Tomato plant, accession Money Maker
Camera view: vertical (180 deg); turntable rotation: 150 degrees
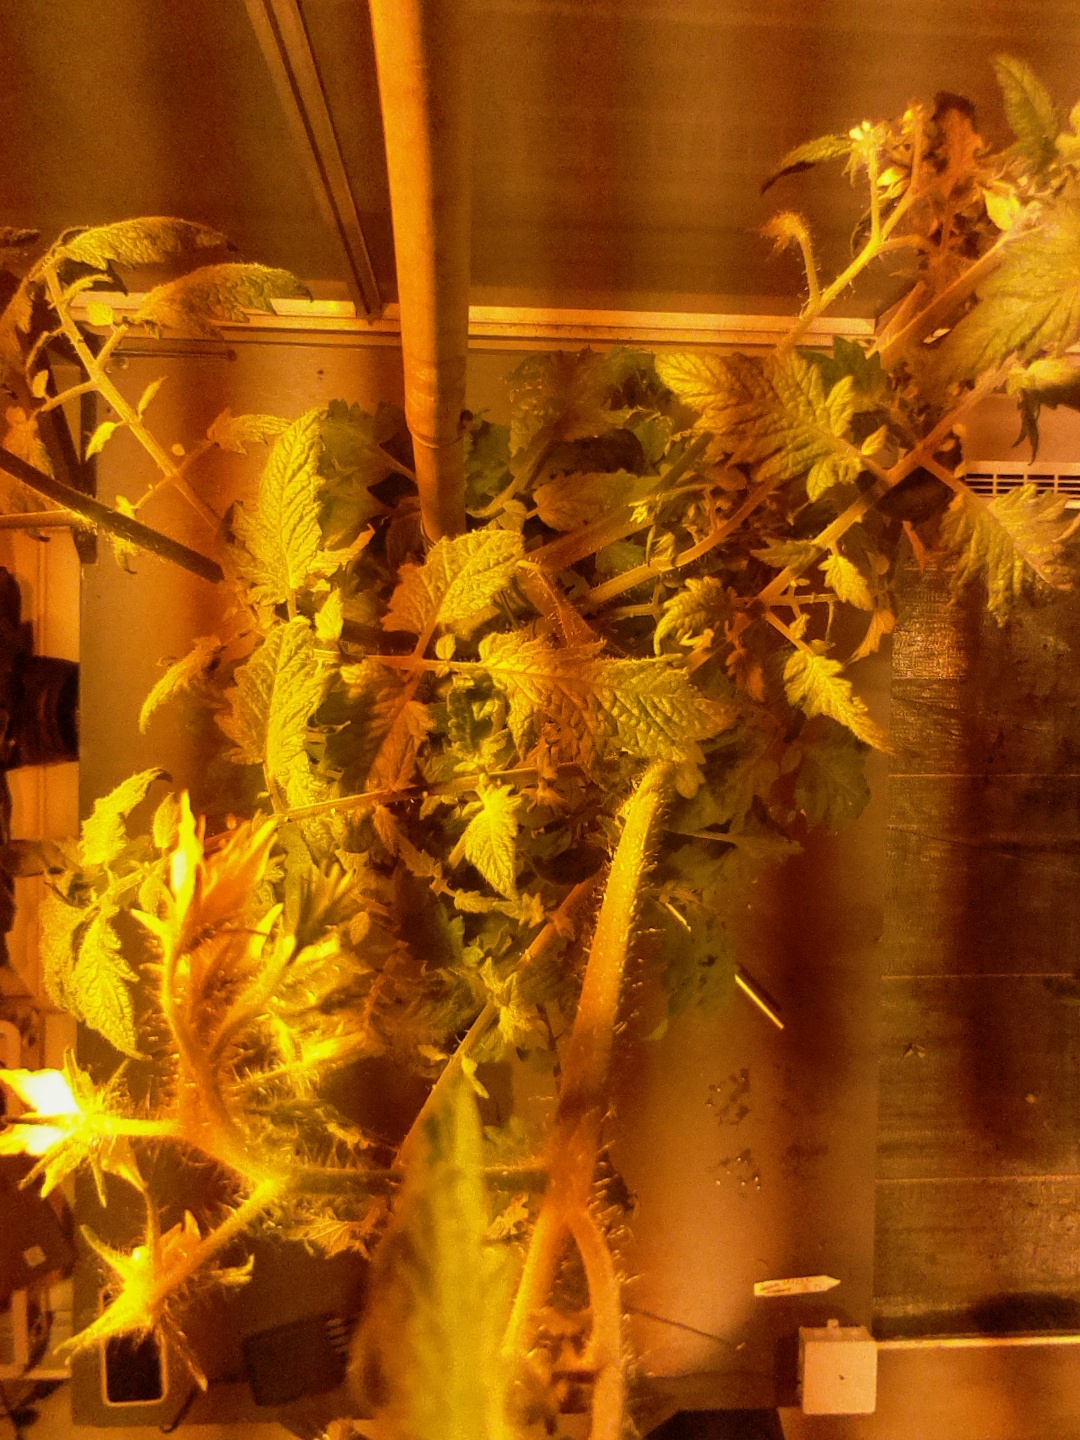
BBCH growth stage 73: 30%-40% of final fruit size